Yo-kai Watch! (2019 TV series)

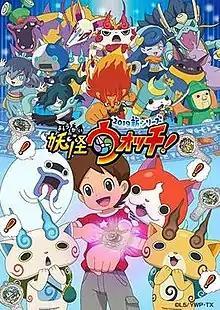
Key visual of the 2019 series

is a 2019 animated television series. It is a reboot of the original "Yo-kai Watch" series co-produced by OLM and Magic Bus. It premiered on TXN on April 5, 2019. This is the third series based on Level 5's "Yo-kai Watch" franchise, and the successor to "Yo-kai Watch Shadowside".